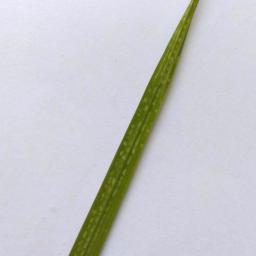
Label: Rice___Healthy